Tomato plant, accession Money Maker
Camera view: bottom (45 deg); turntable rotation: 120 degrees
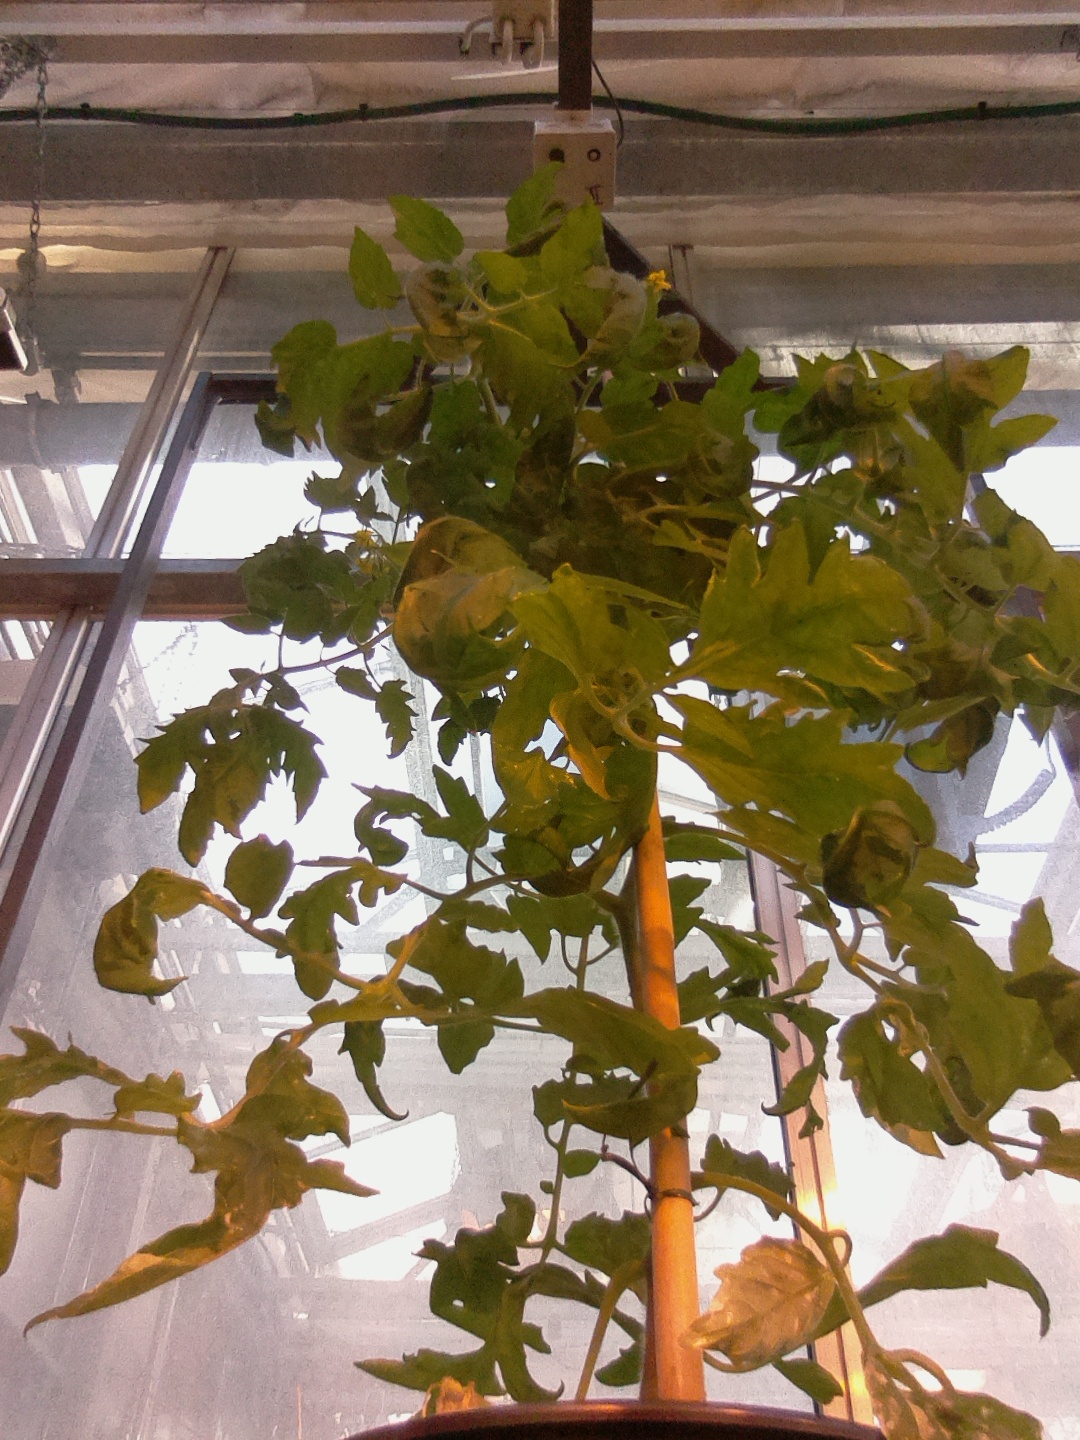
BBCH growth stage 70: Fruits at the main stem or branches visibles